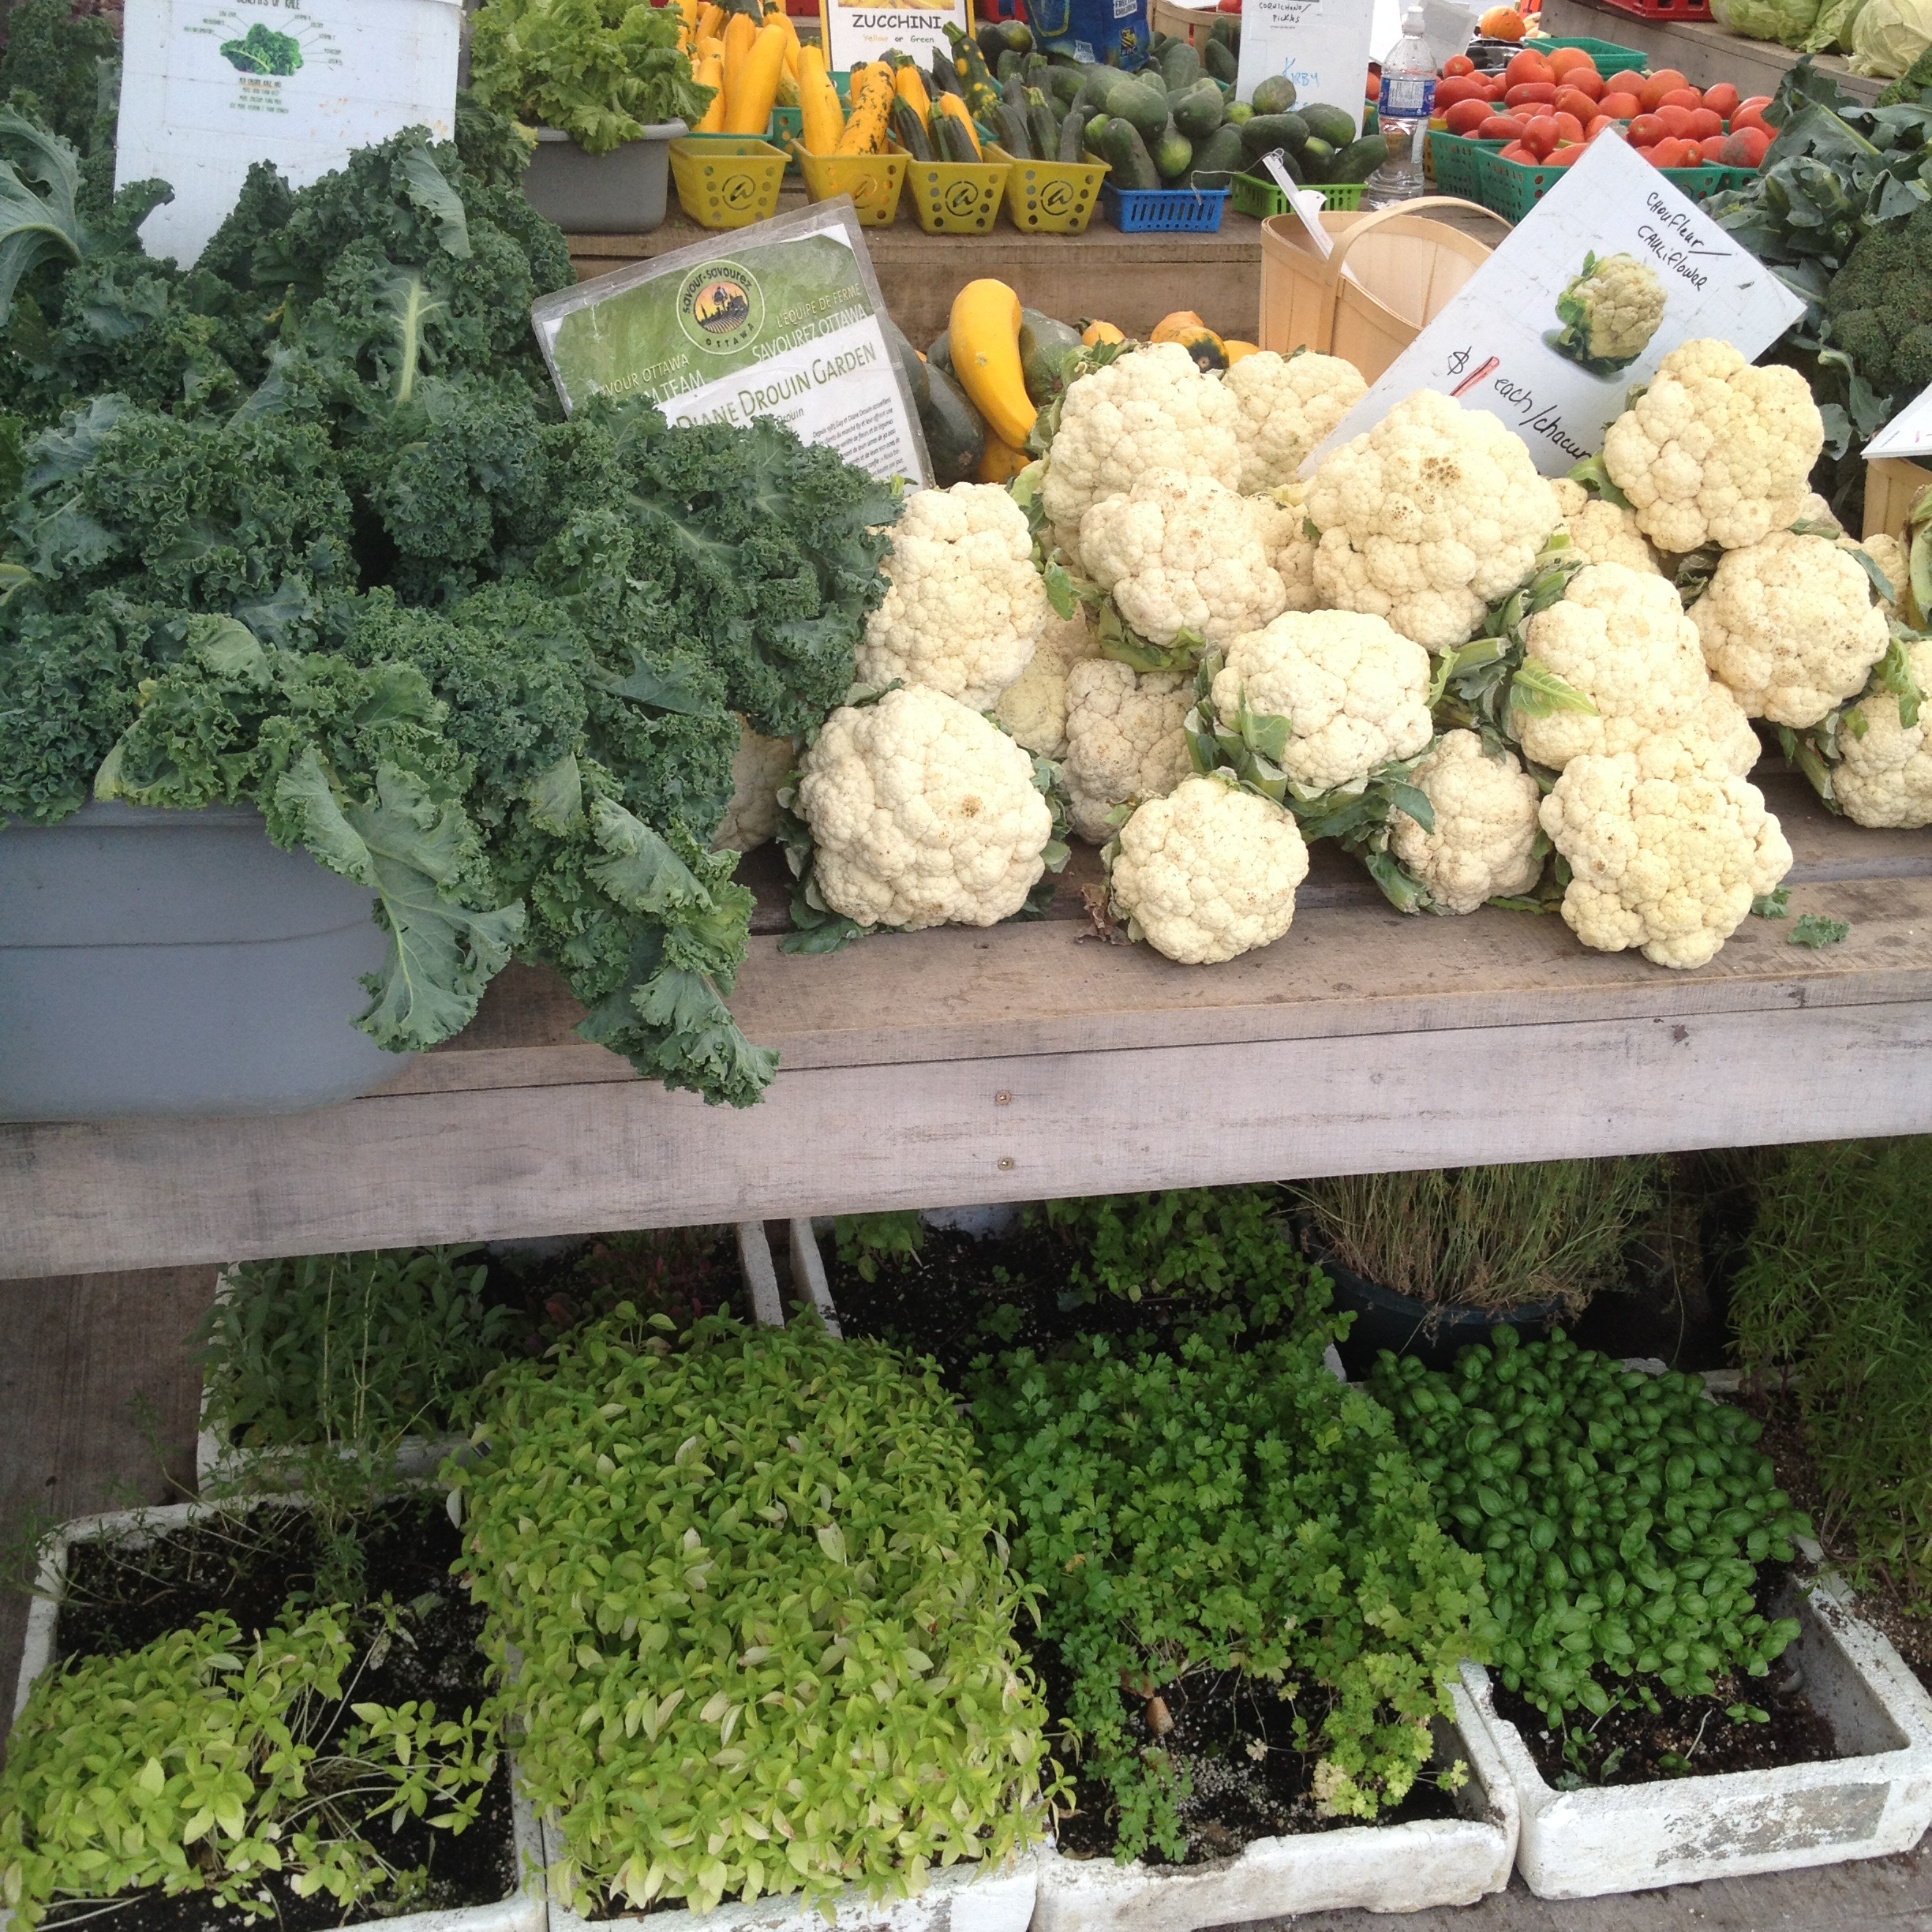
plant, fruit, flower, food, produce, vegetable, market, garden, canada, vegetables, shrub, cauliflower, land plant, leaf vegetable